French art

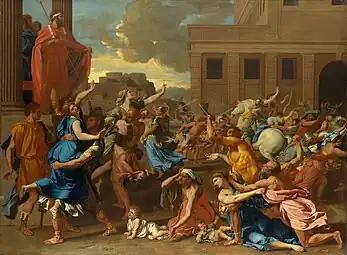
"The abduction of the Sabines" by Nicolas Poussin, 1634-35

The earliest full manuscripts with French Gothic illustrations date to the middle of the 13th century. Many such illuminated manuscripts were royal bibles, although psalters also included illustrations; the Parisian Psalter of Saint Louis, dating from 1253 to 1270, features 78 full-page illuminations in tempera paint and gold leaf.